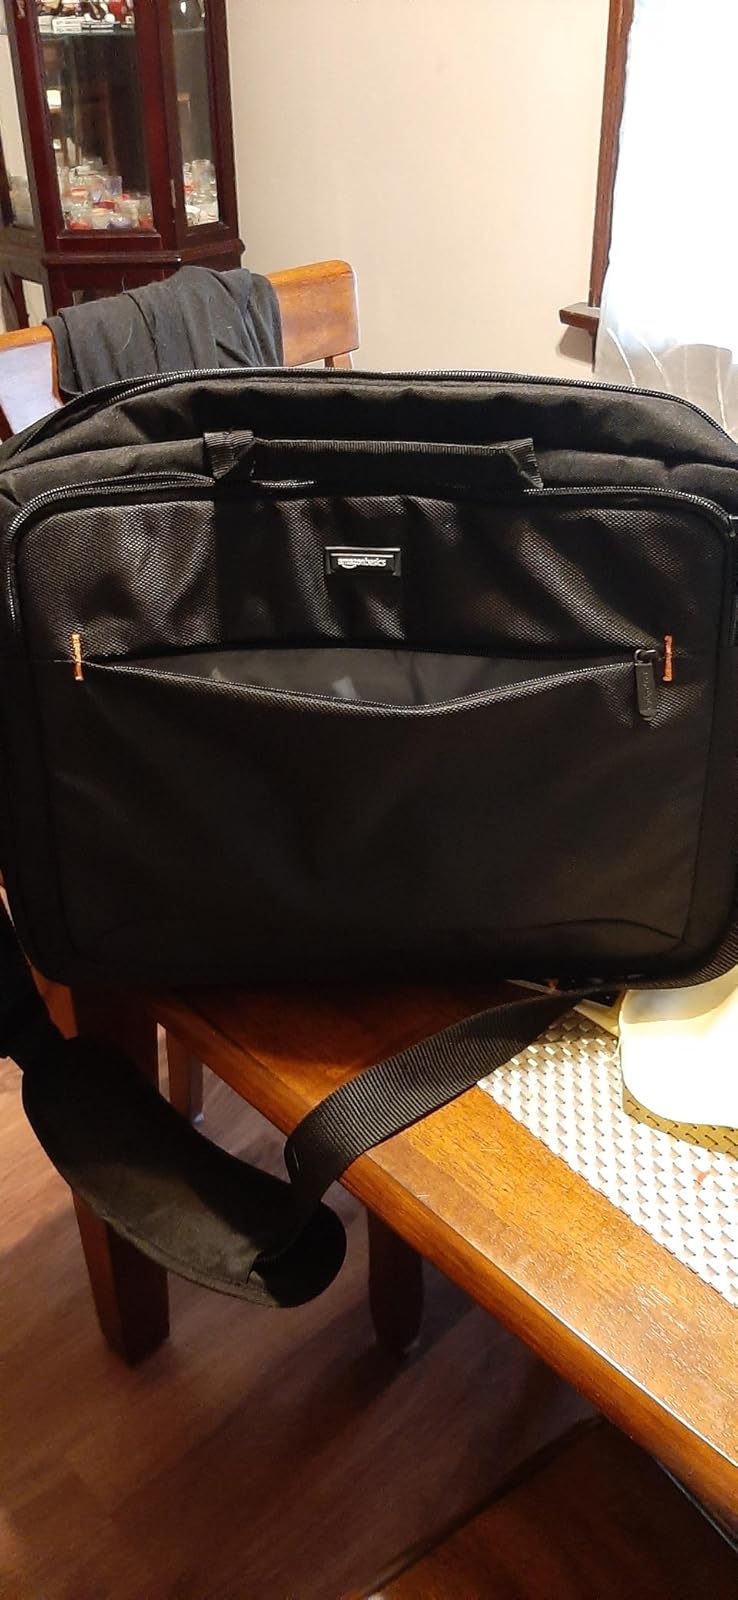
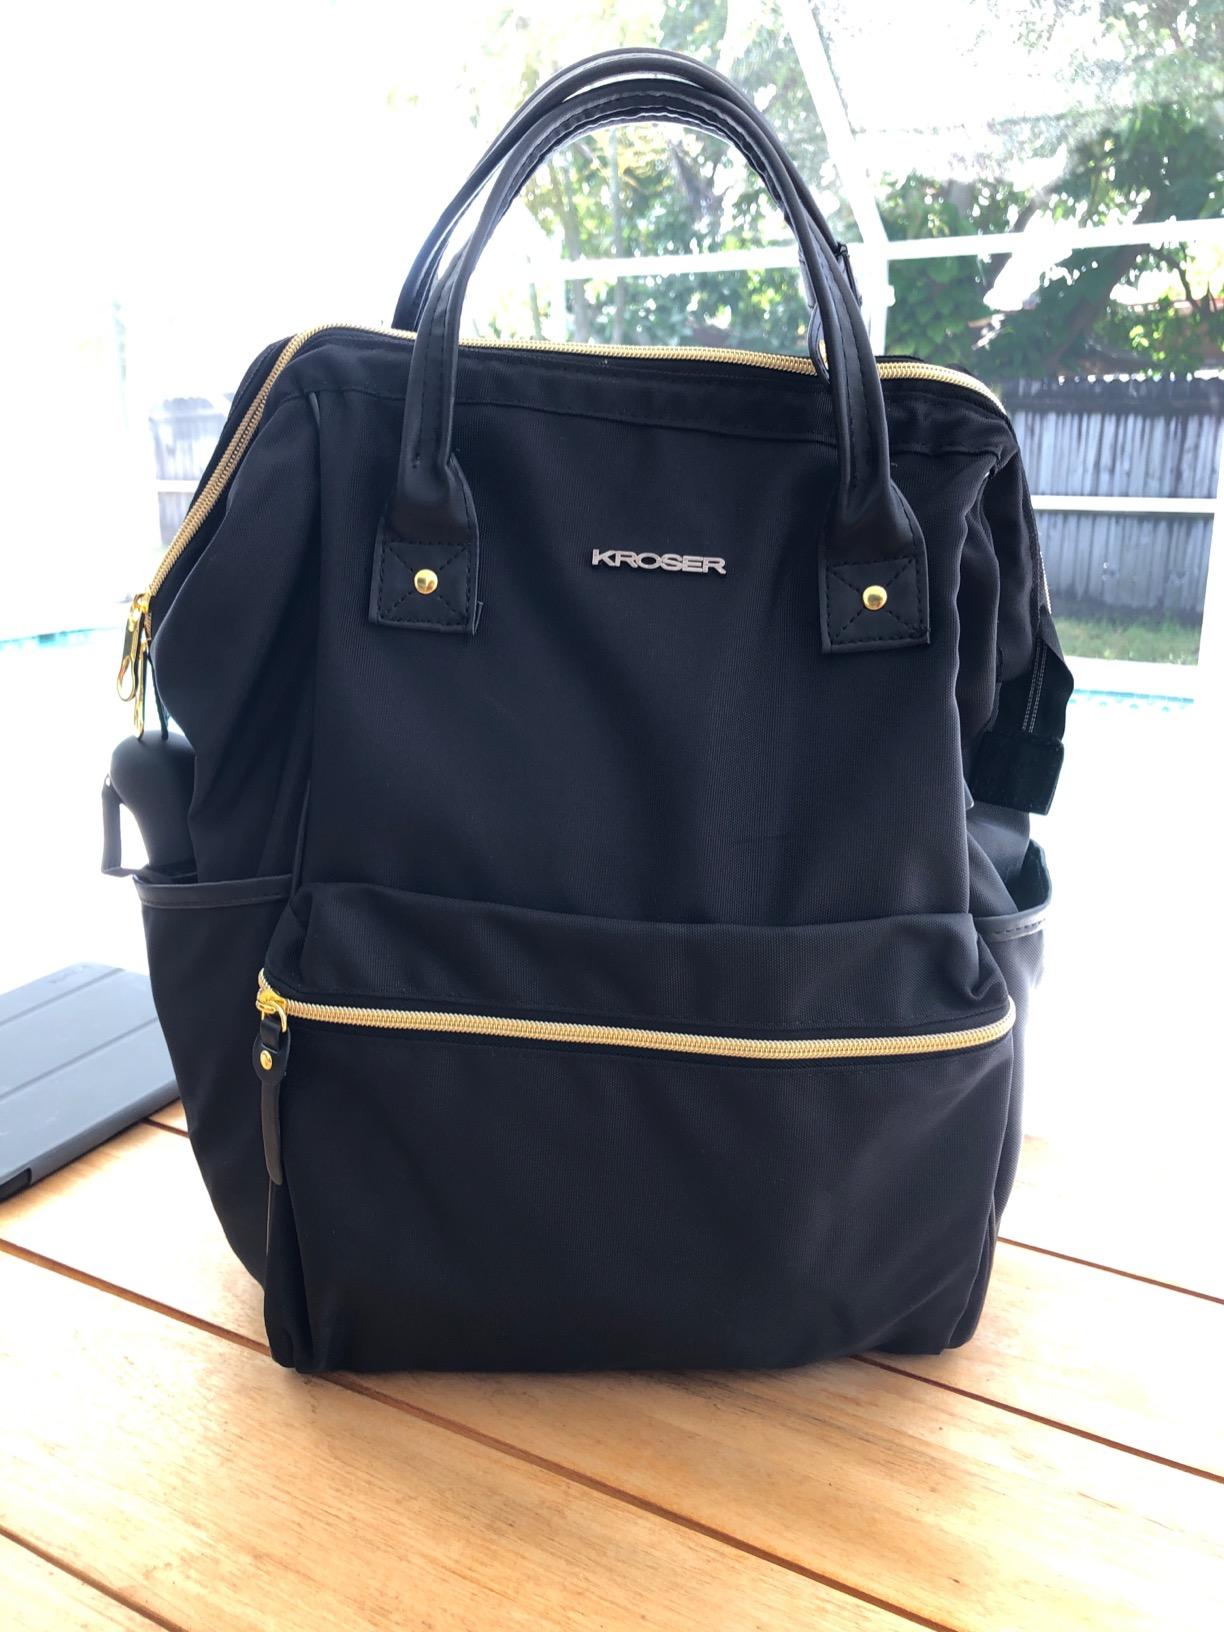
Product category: bag
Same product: no